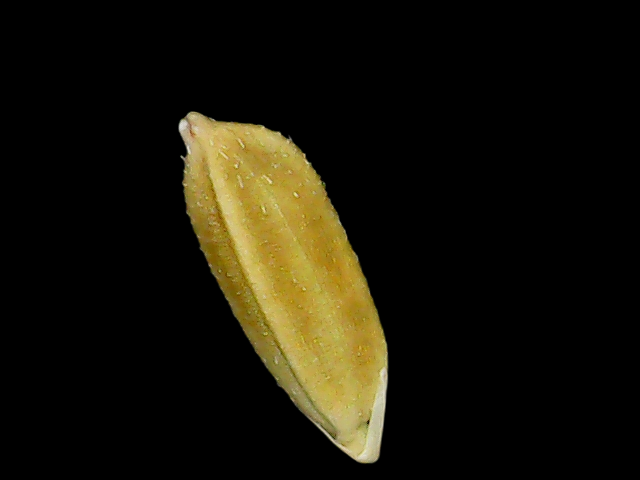
Rice variety: Bd95